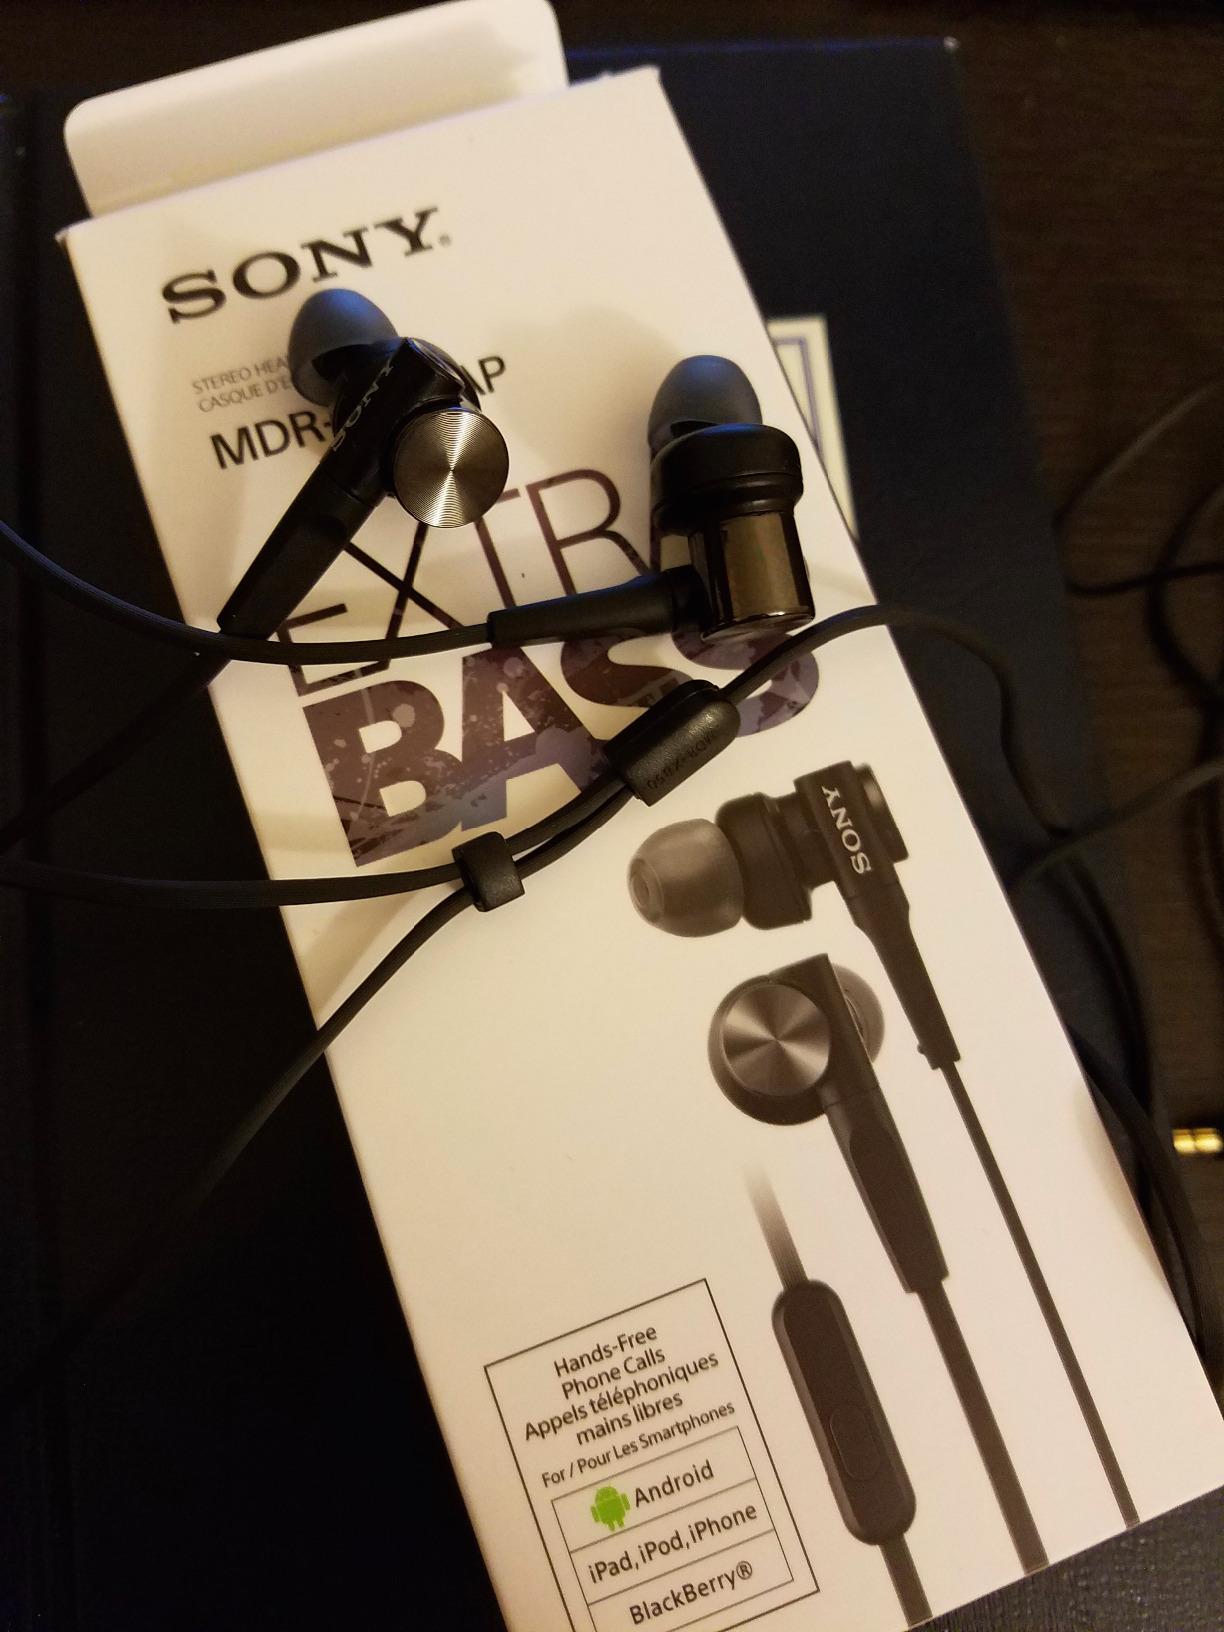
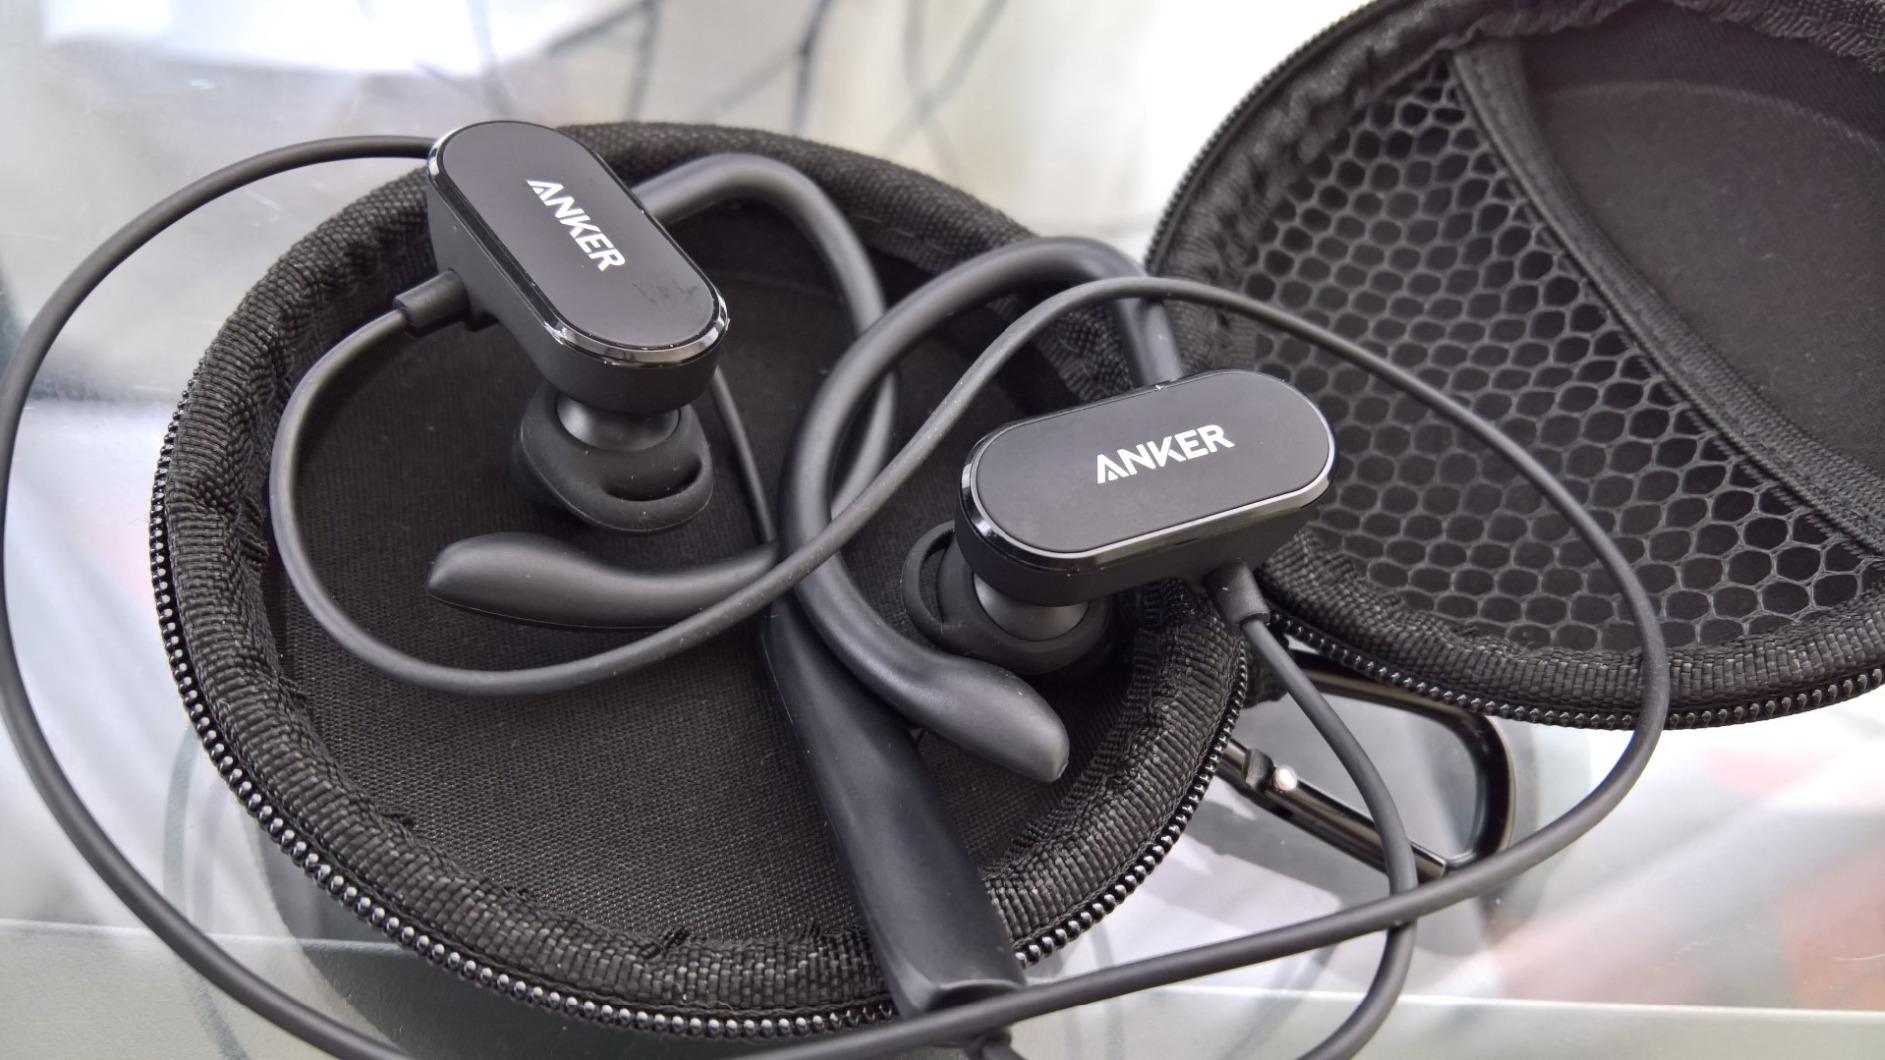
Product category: headphones
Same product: no